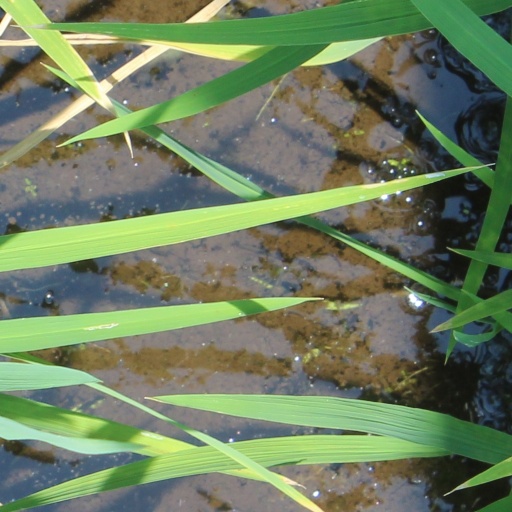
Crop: rice